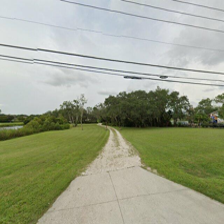
Label: streetView